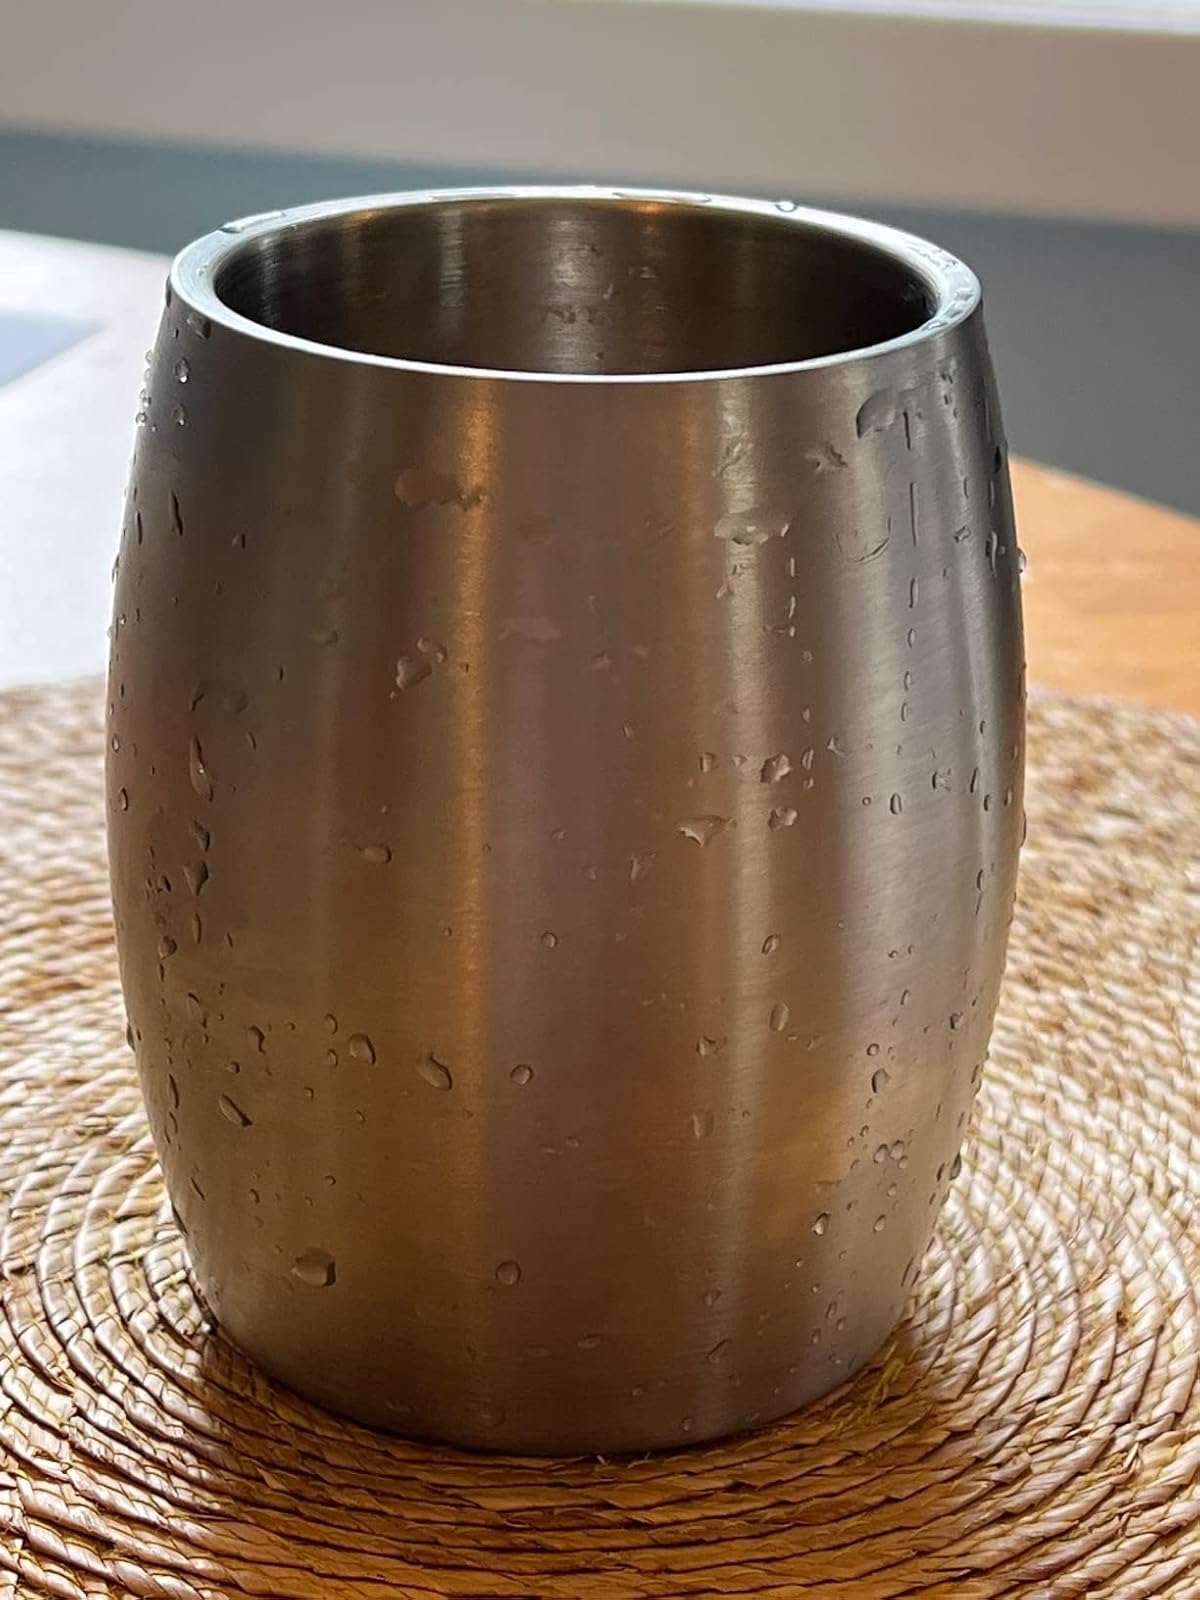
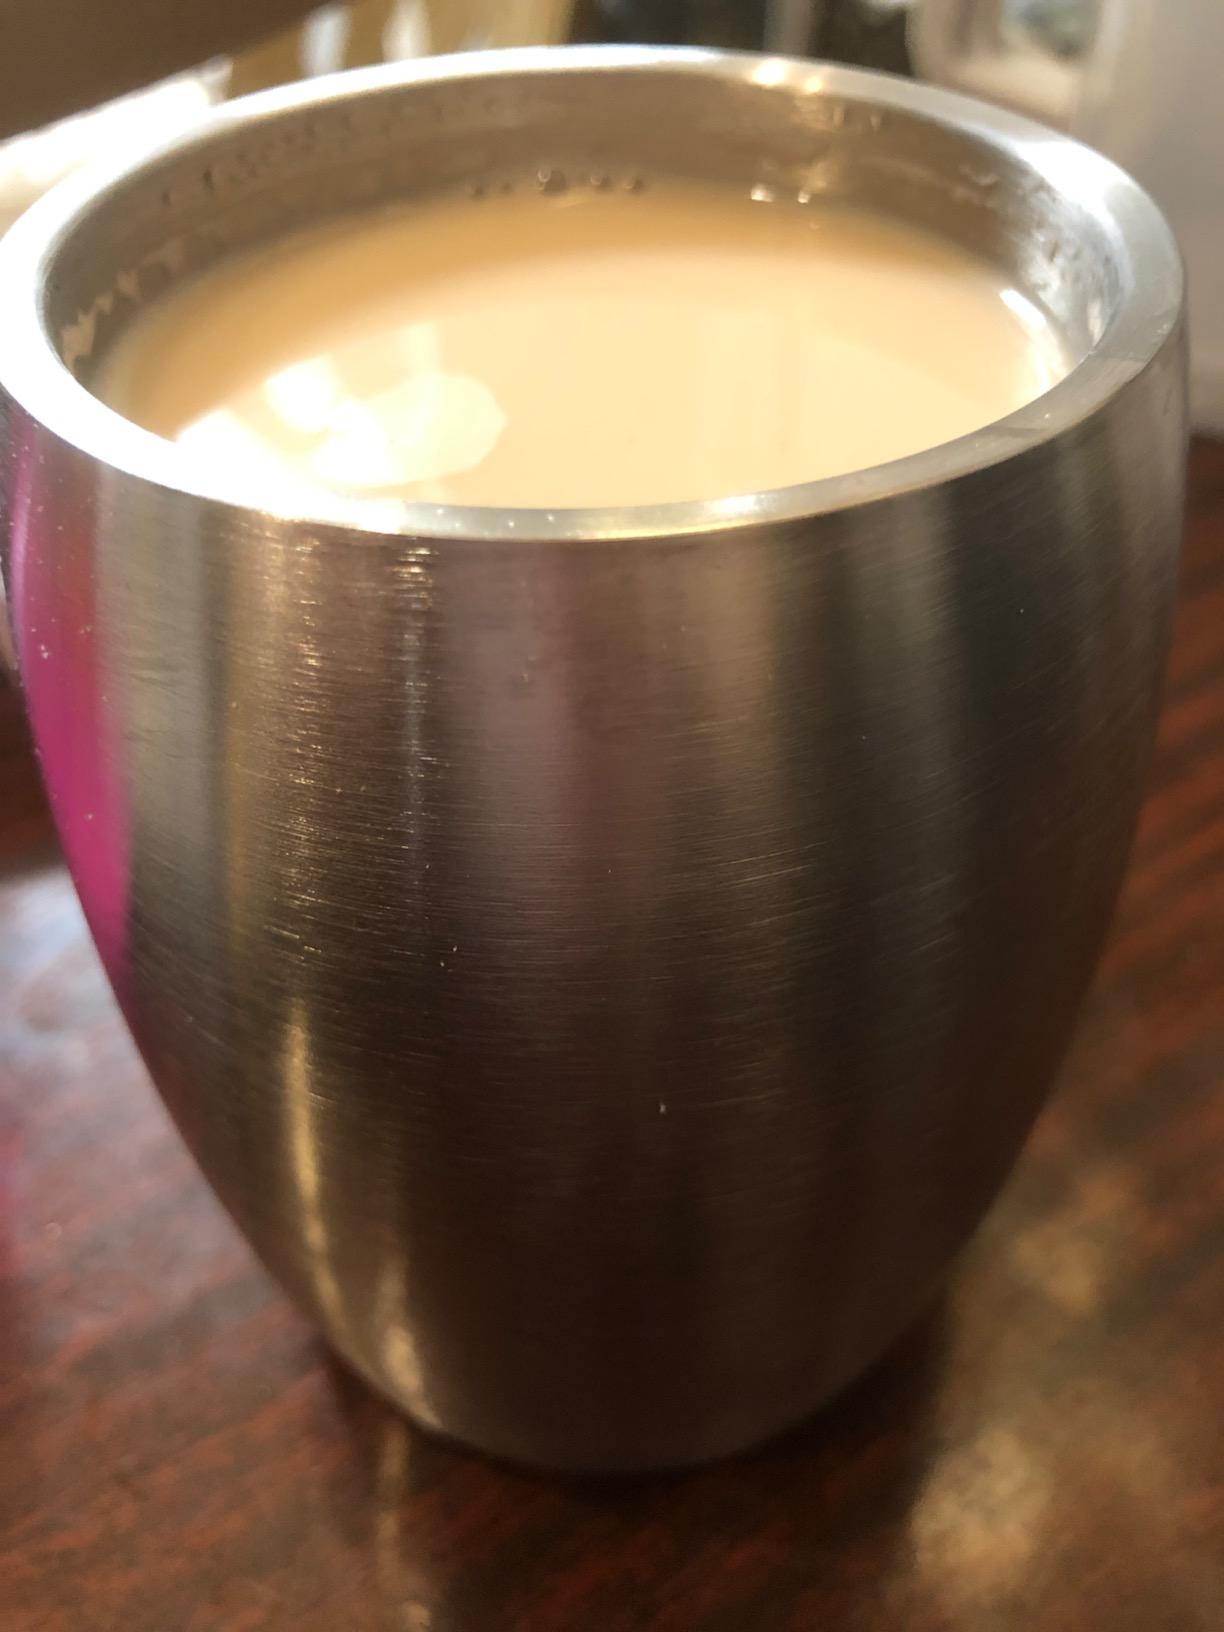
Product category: items_mug
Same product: yes